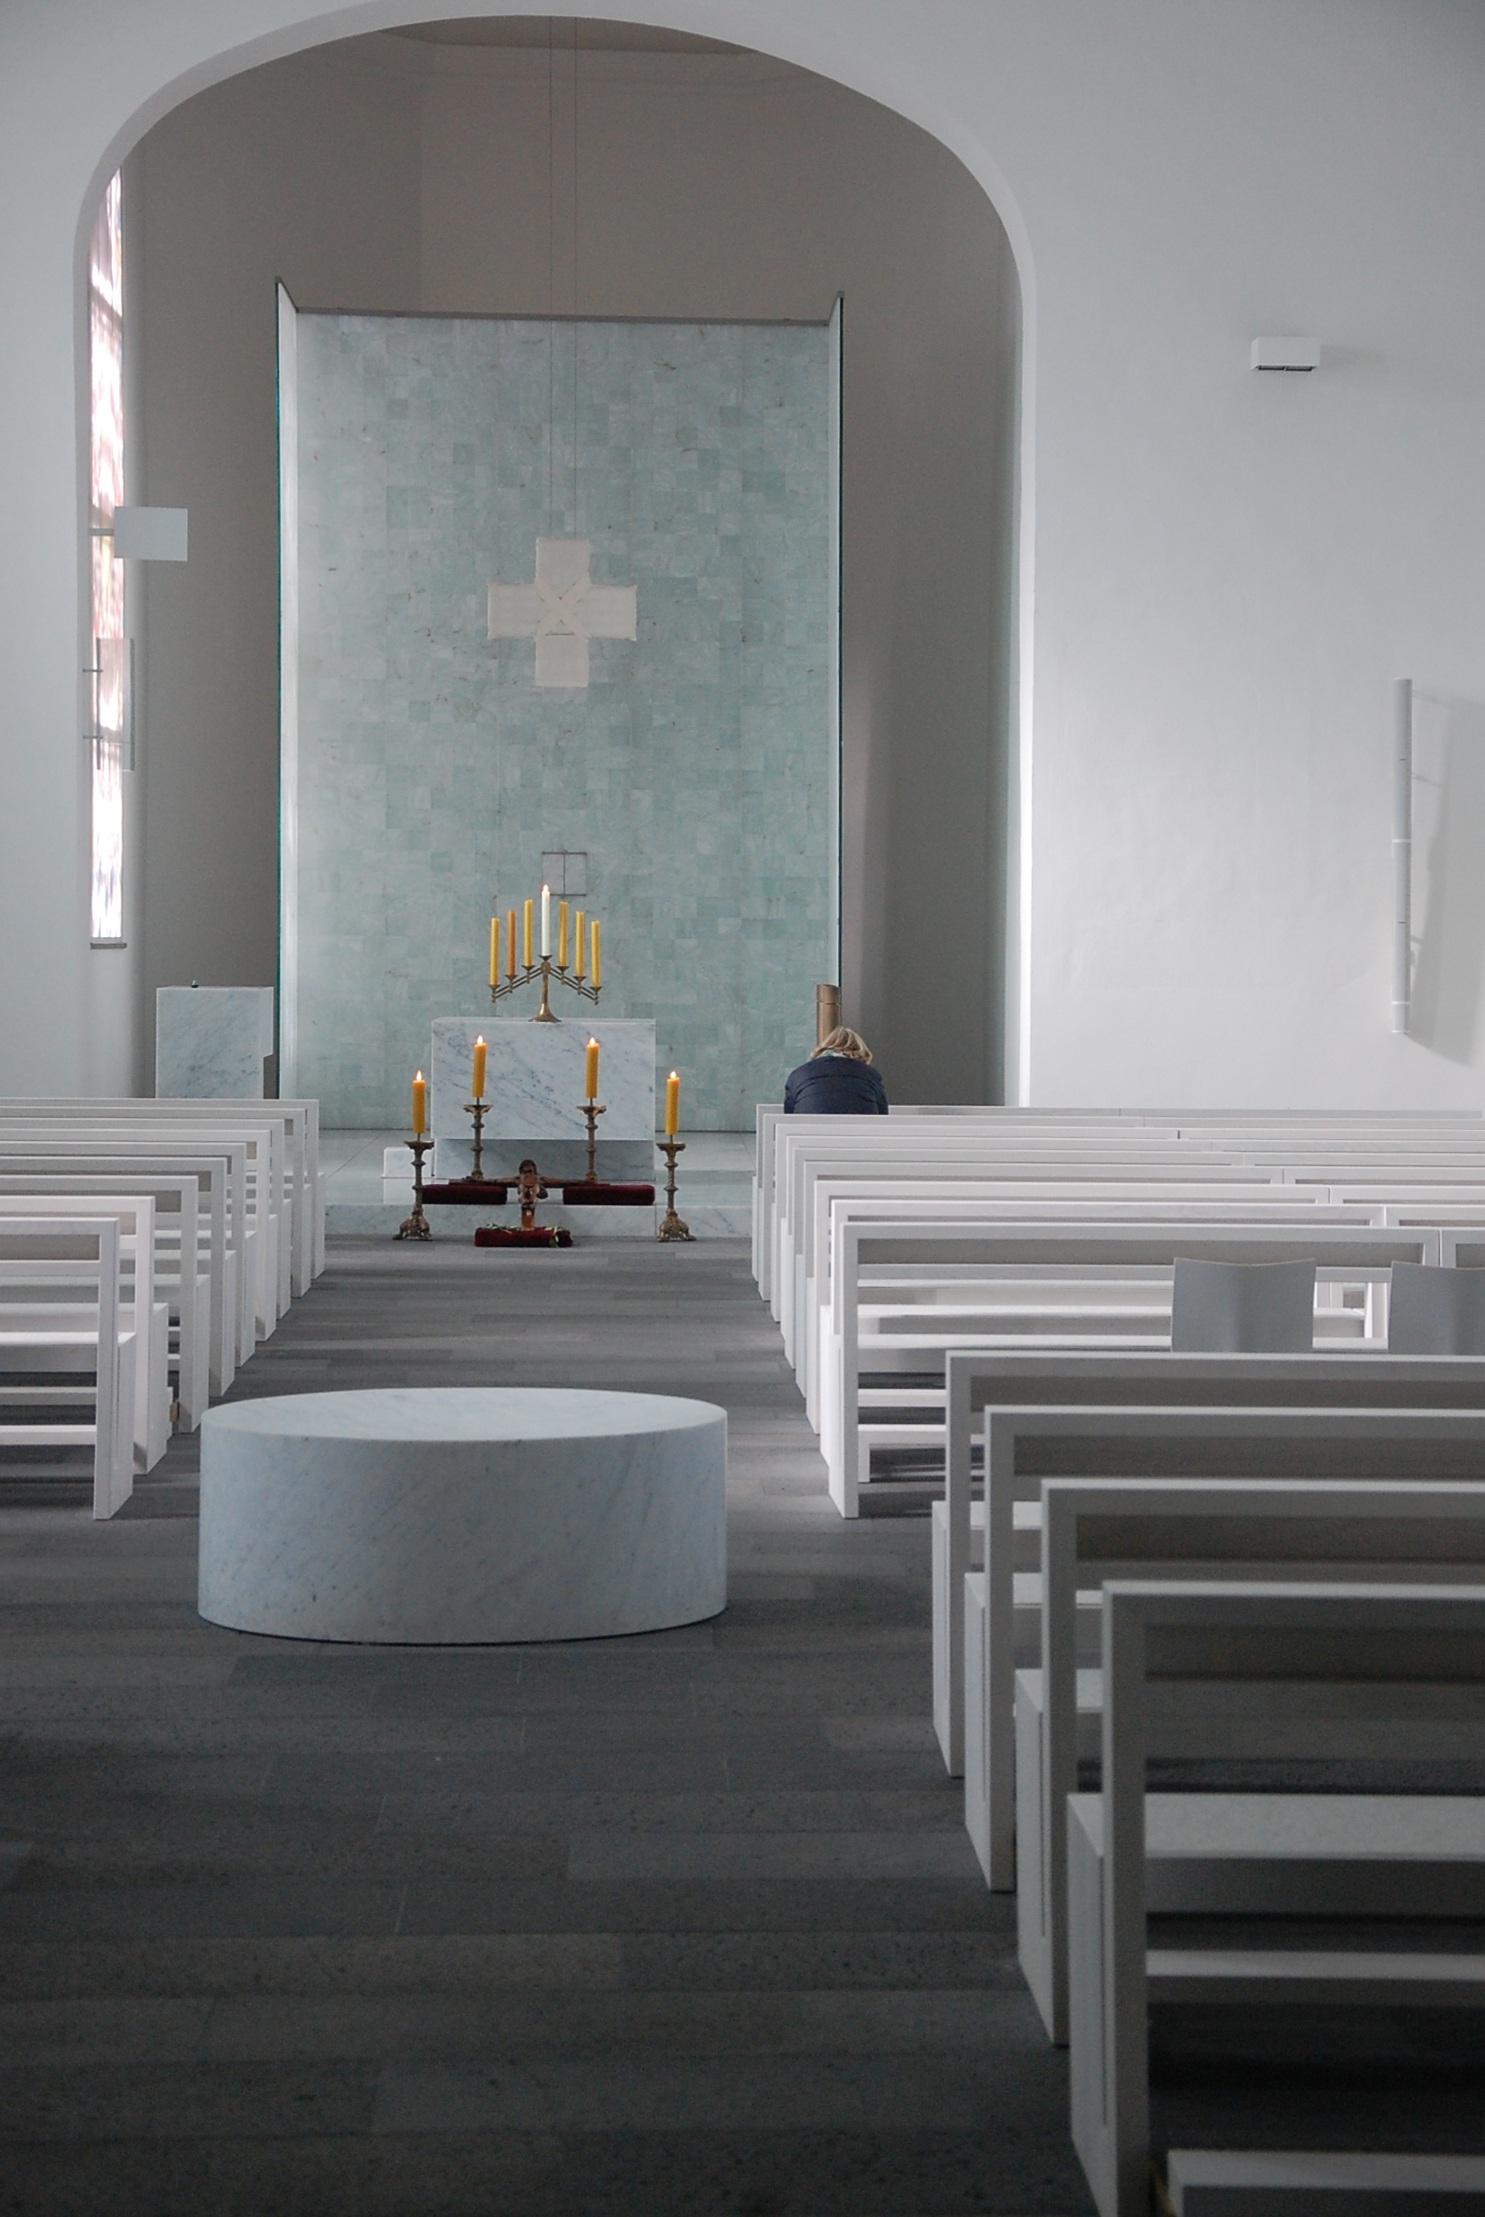
table, architecture, wood, white, floor, home, wall, religion, church, living room, furniture, room, christian, lighting, pray, interior design, design, faith, christianity, flooring, fromm, window covering